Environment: real
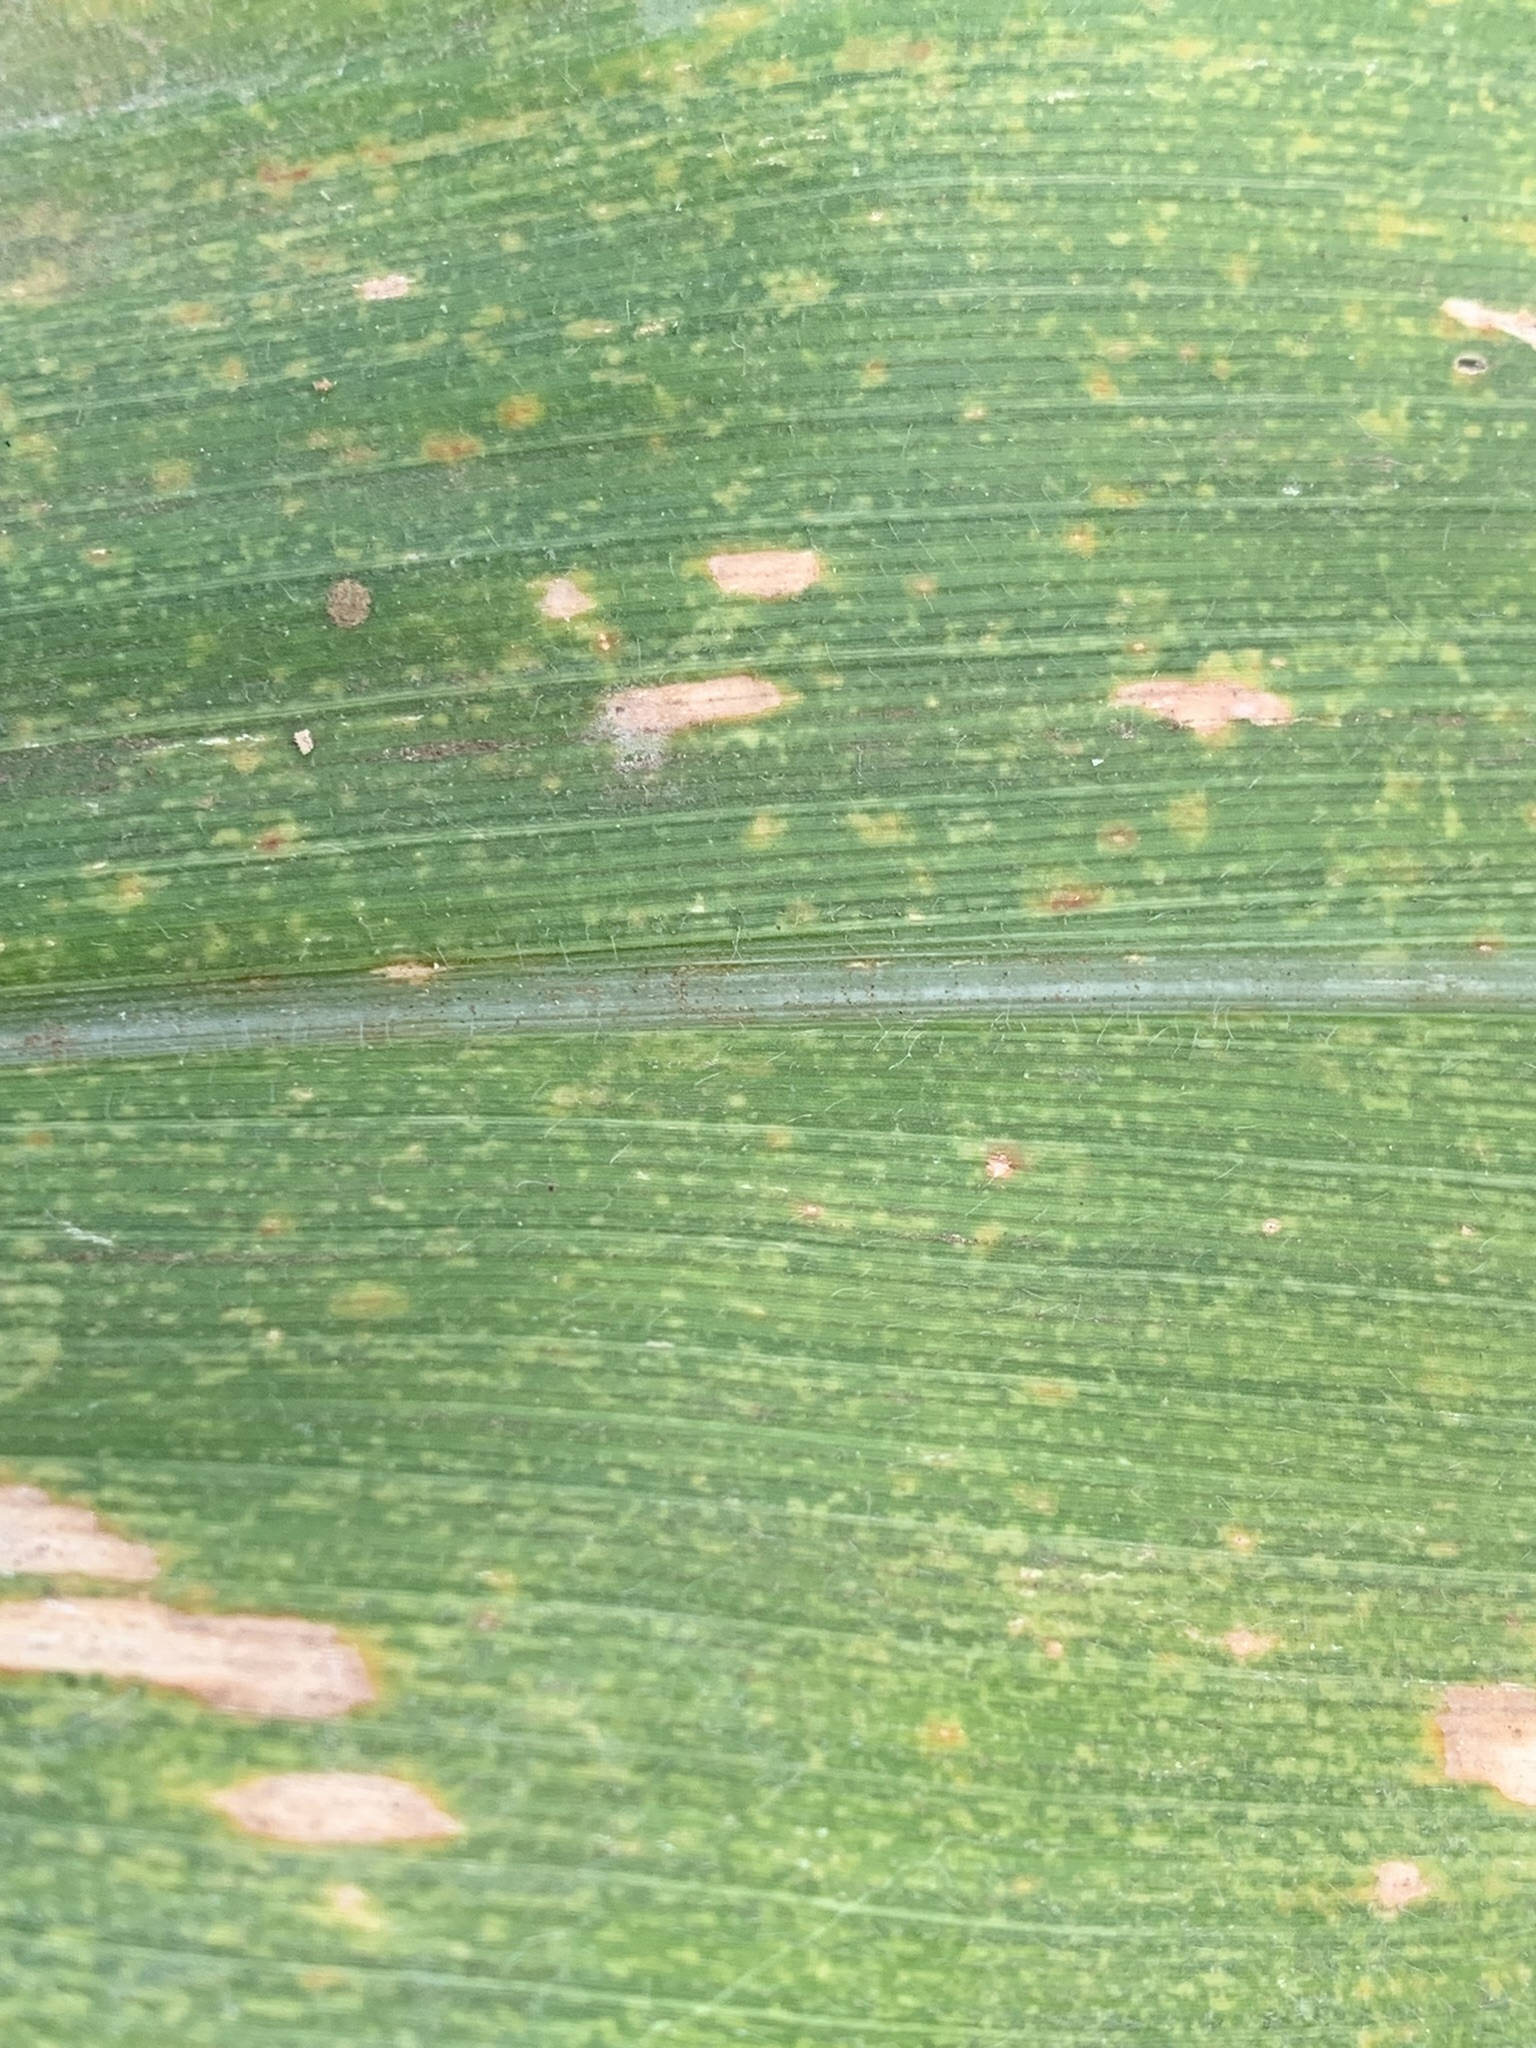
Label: lethal_necrosis